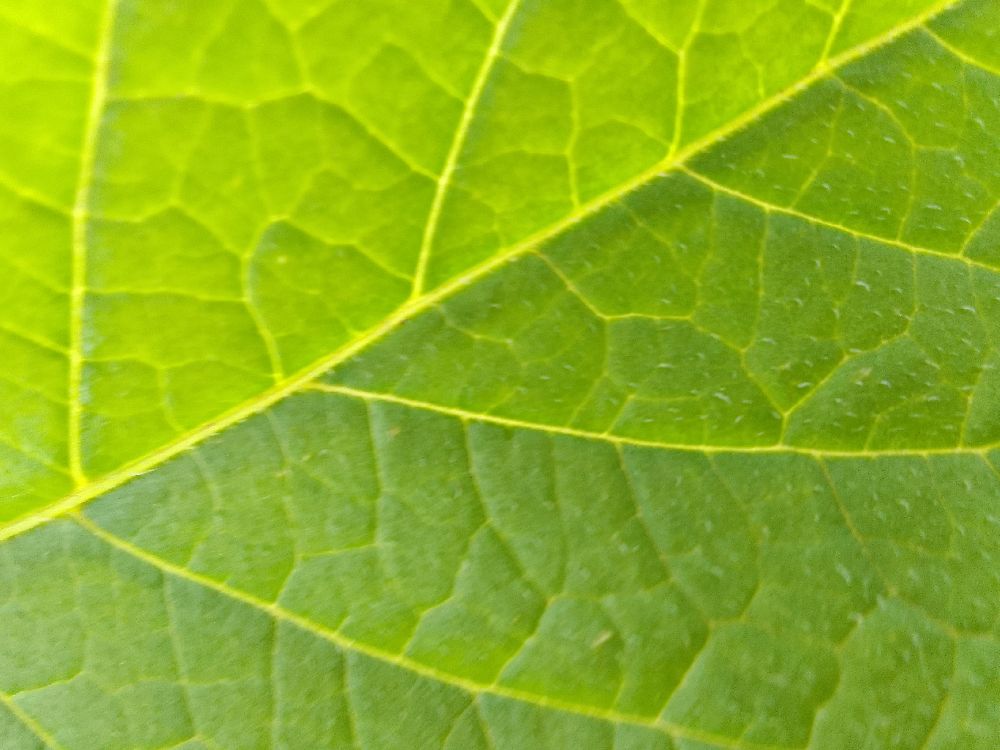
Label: Healthy